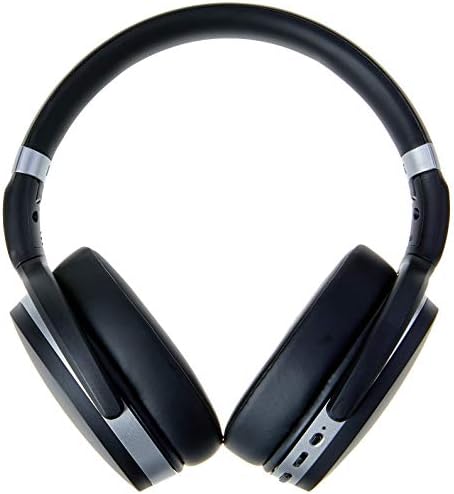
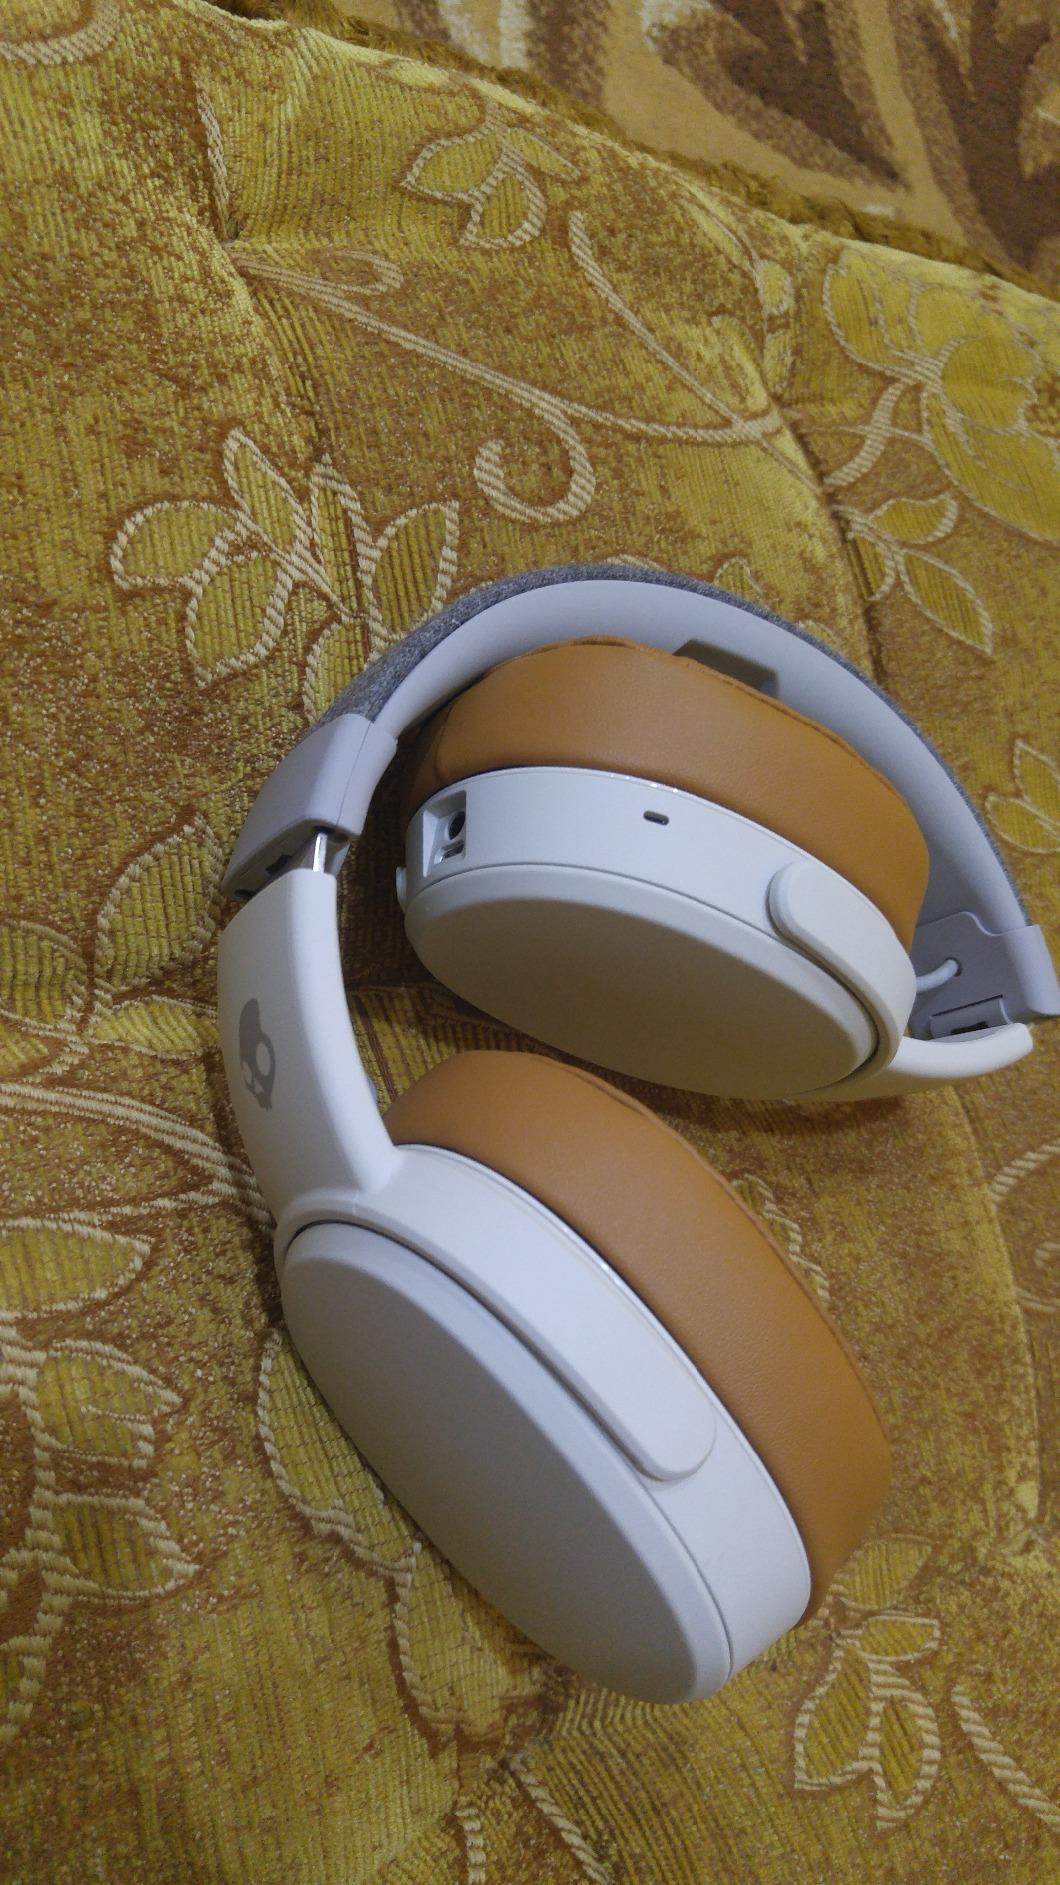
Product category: headphones
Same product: no